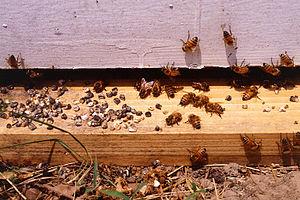
Ascosphaera apis est une espèce de champignons ascomycètes de la famille des Ascosphaeraceae, responsable de l'ascosphérose, une mycose du couvain chez Apis mellifera, connue aussi sous le nom de couvain plâtré.